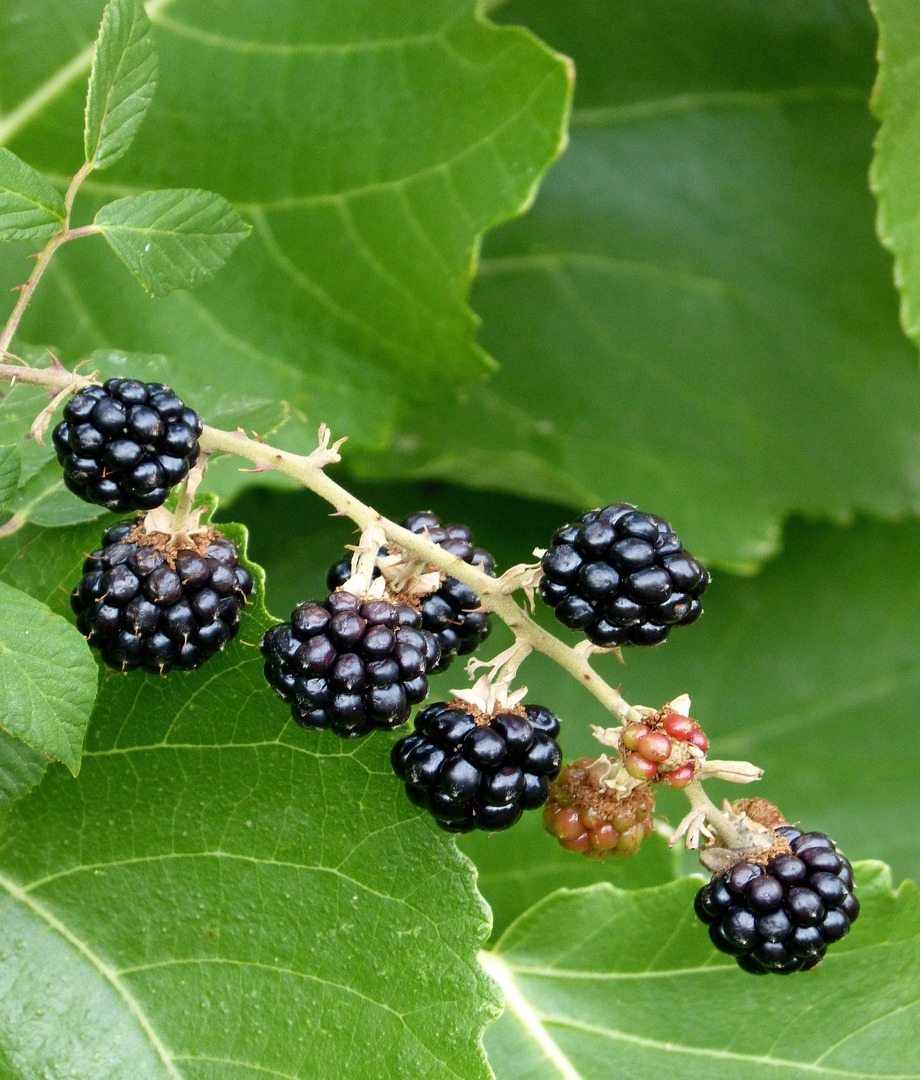
Label: blackberry